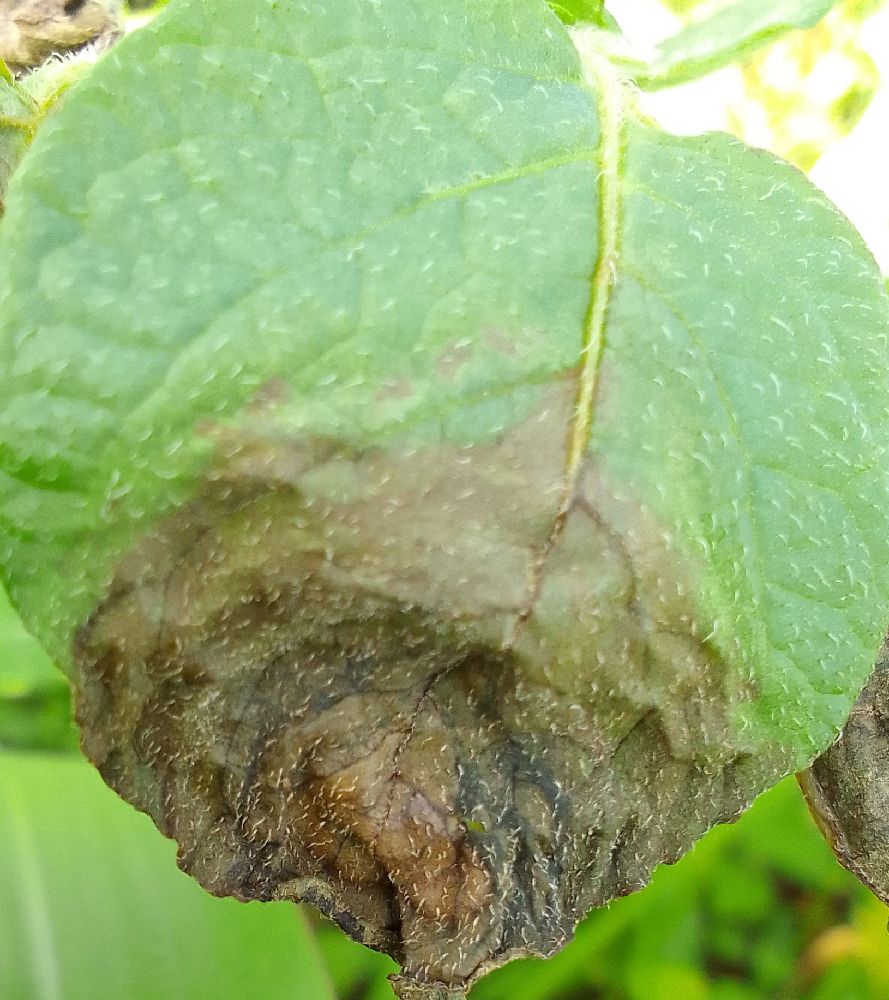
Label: Late blight